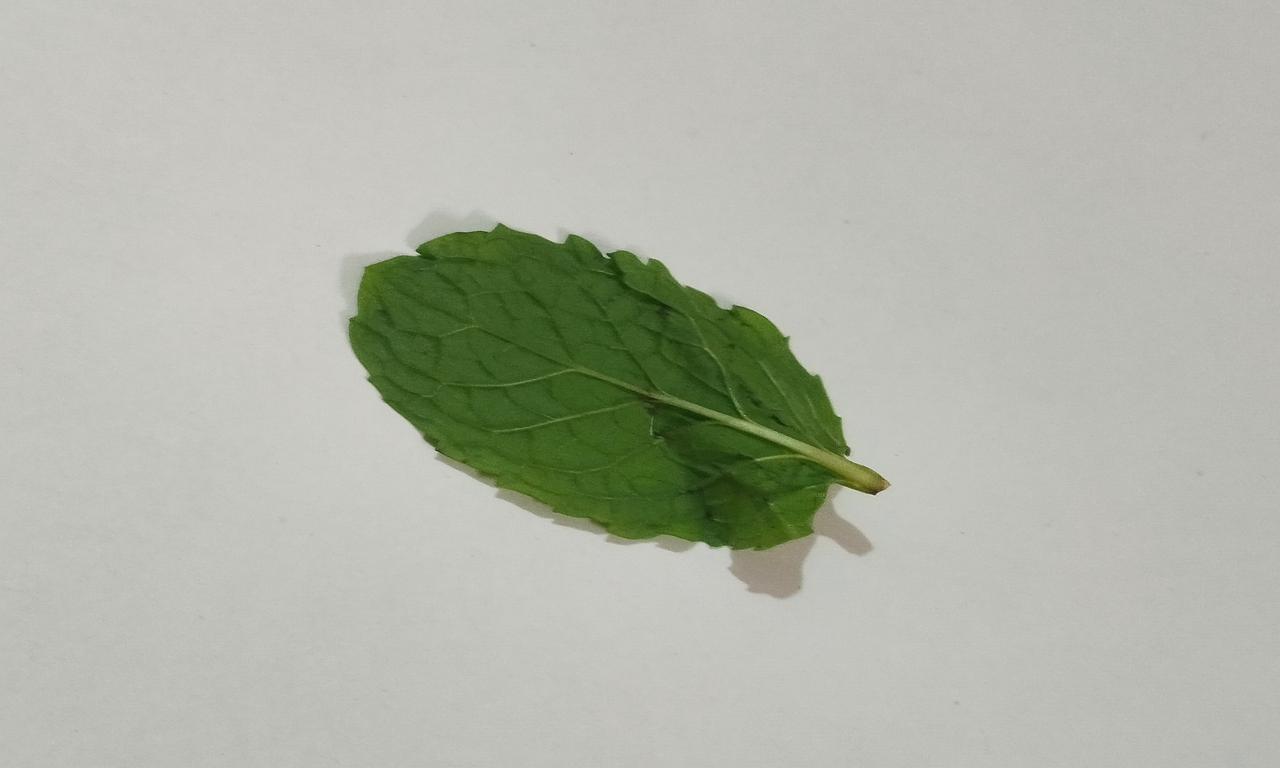
Label: Fresh